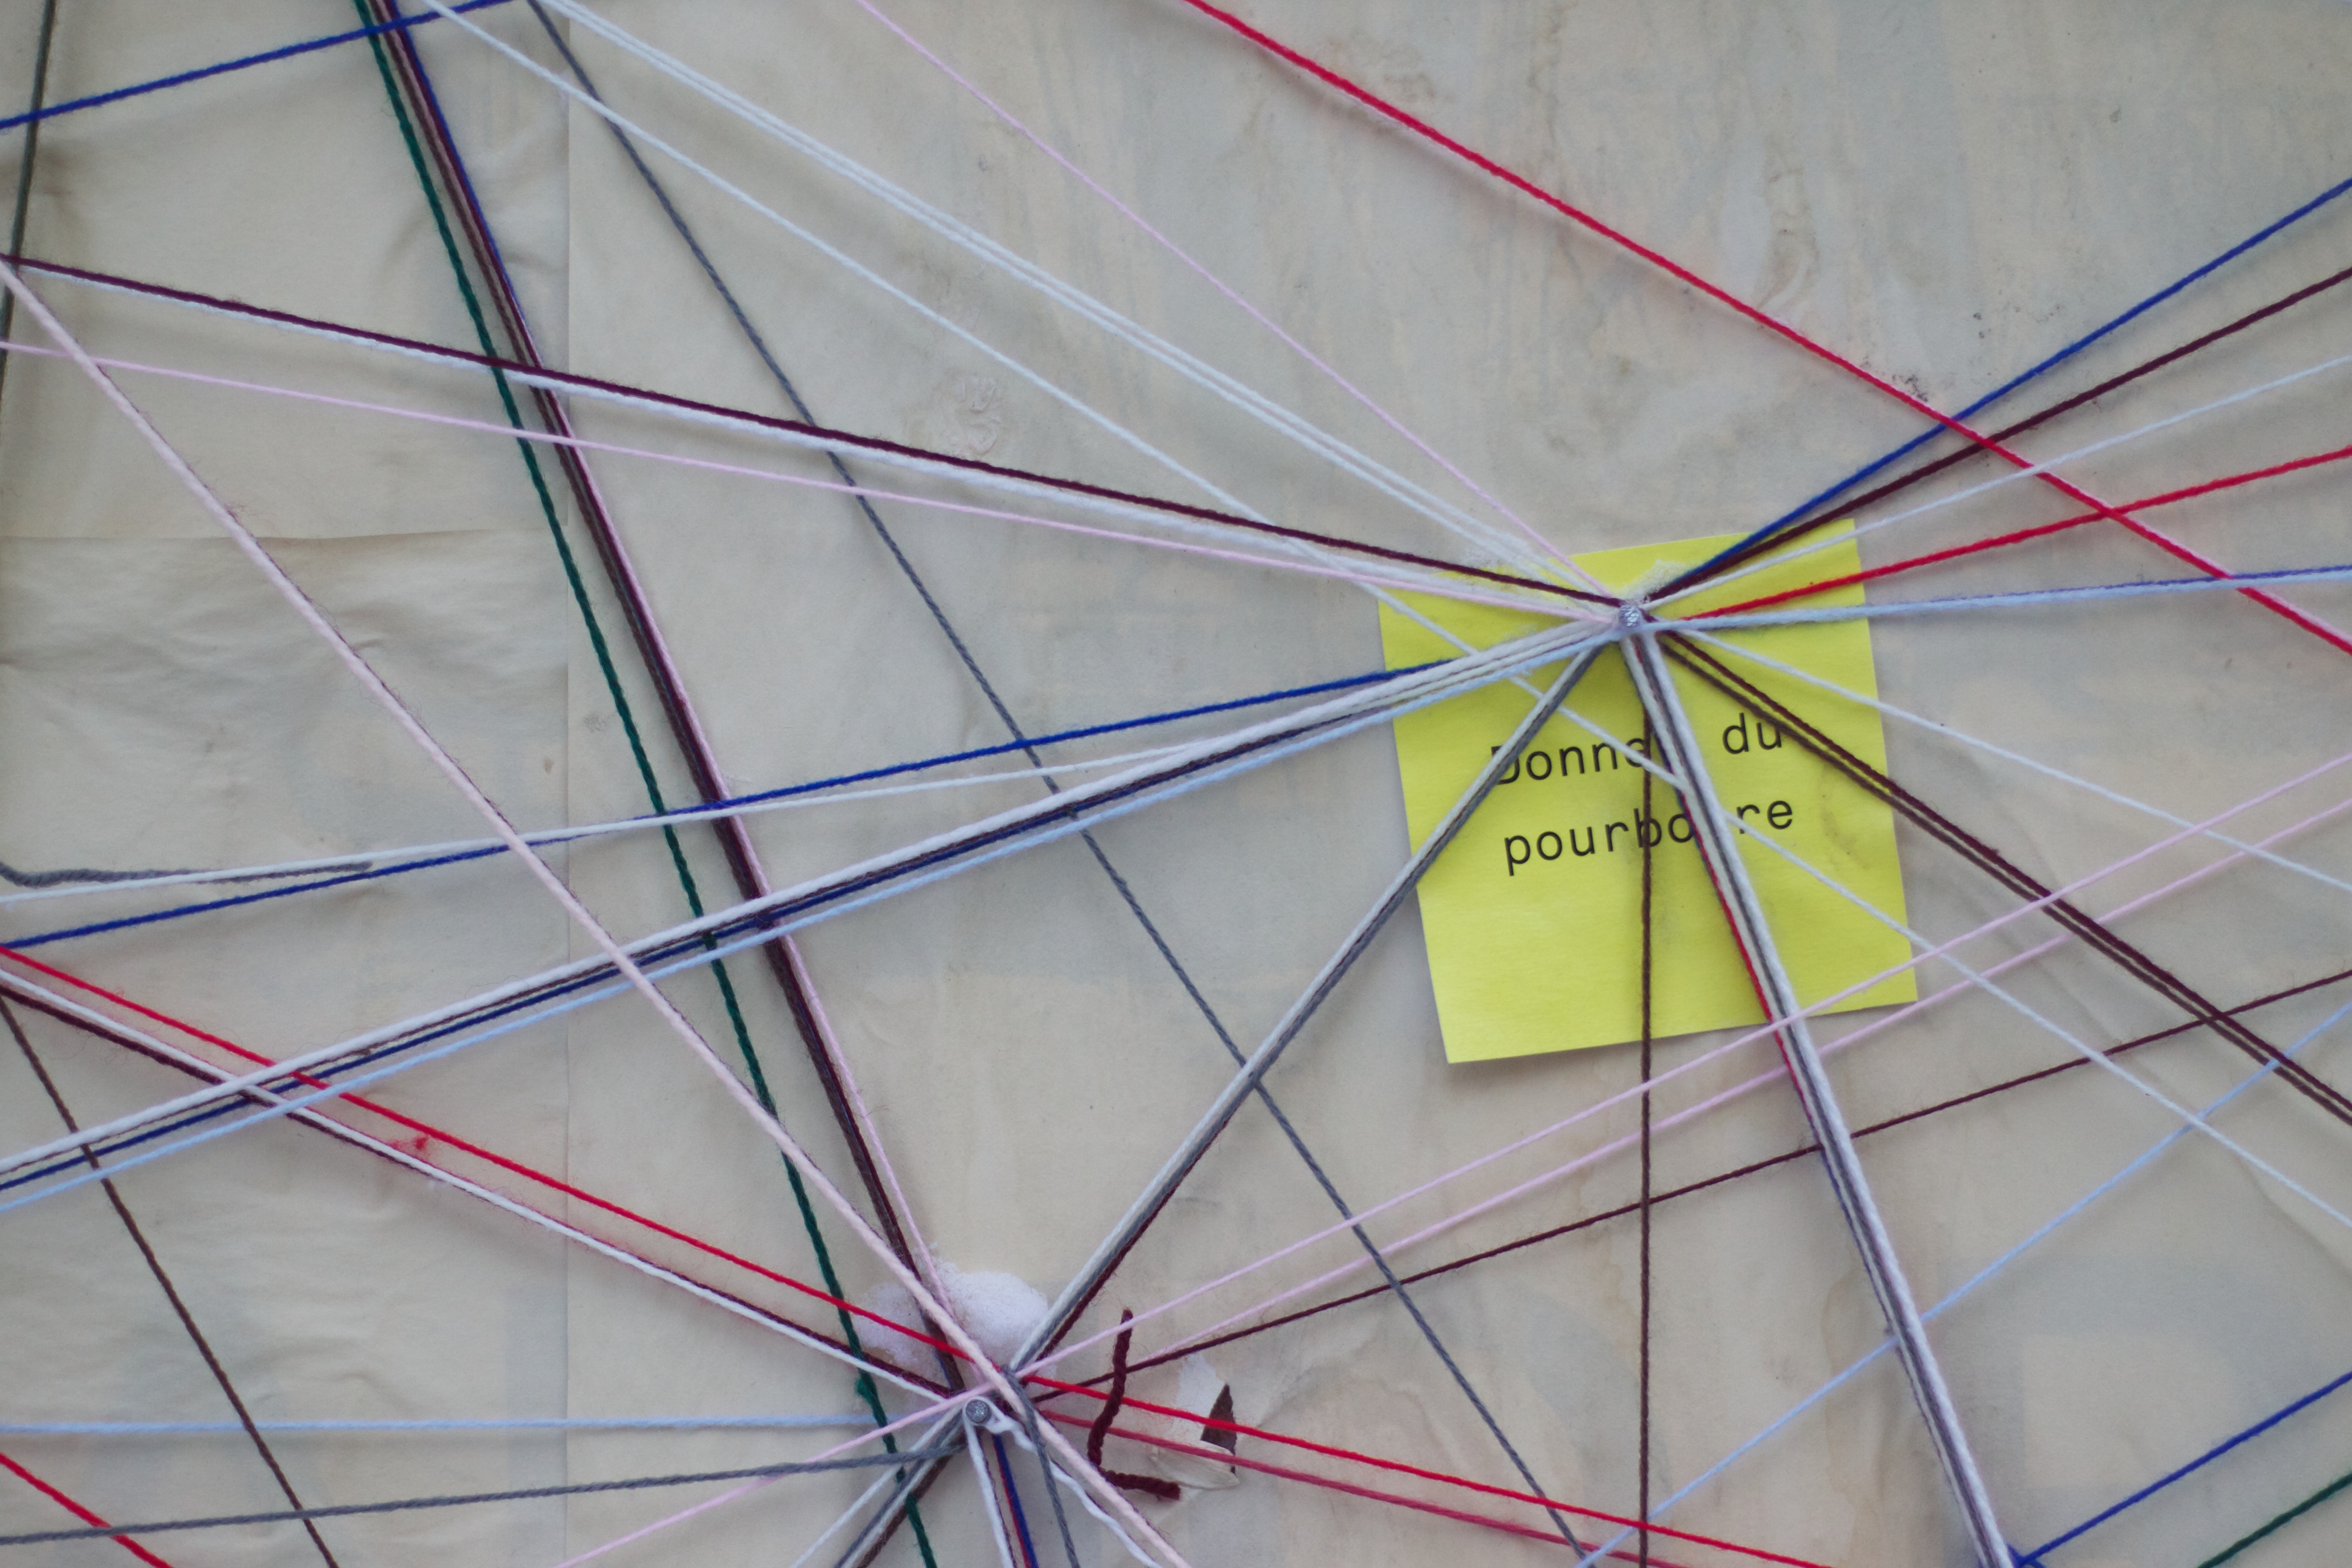
wing, wheel, line, vehicle, spoke, umbrella, circle, triangle, symmetry, rim, shape, bicycle wheel, bicycle part